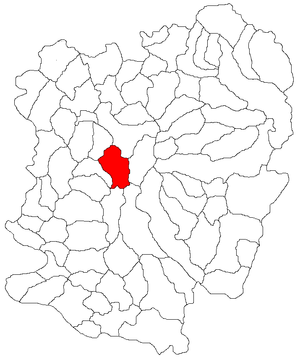
Carașova est une commune de Roumanie, située dans le județ de Caraș-Severin.